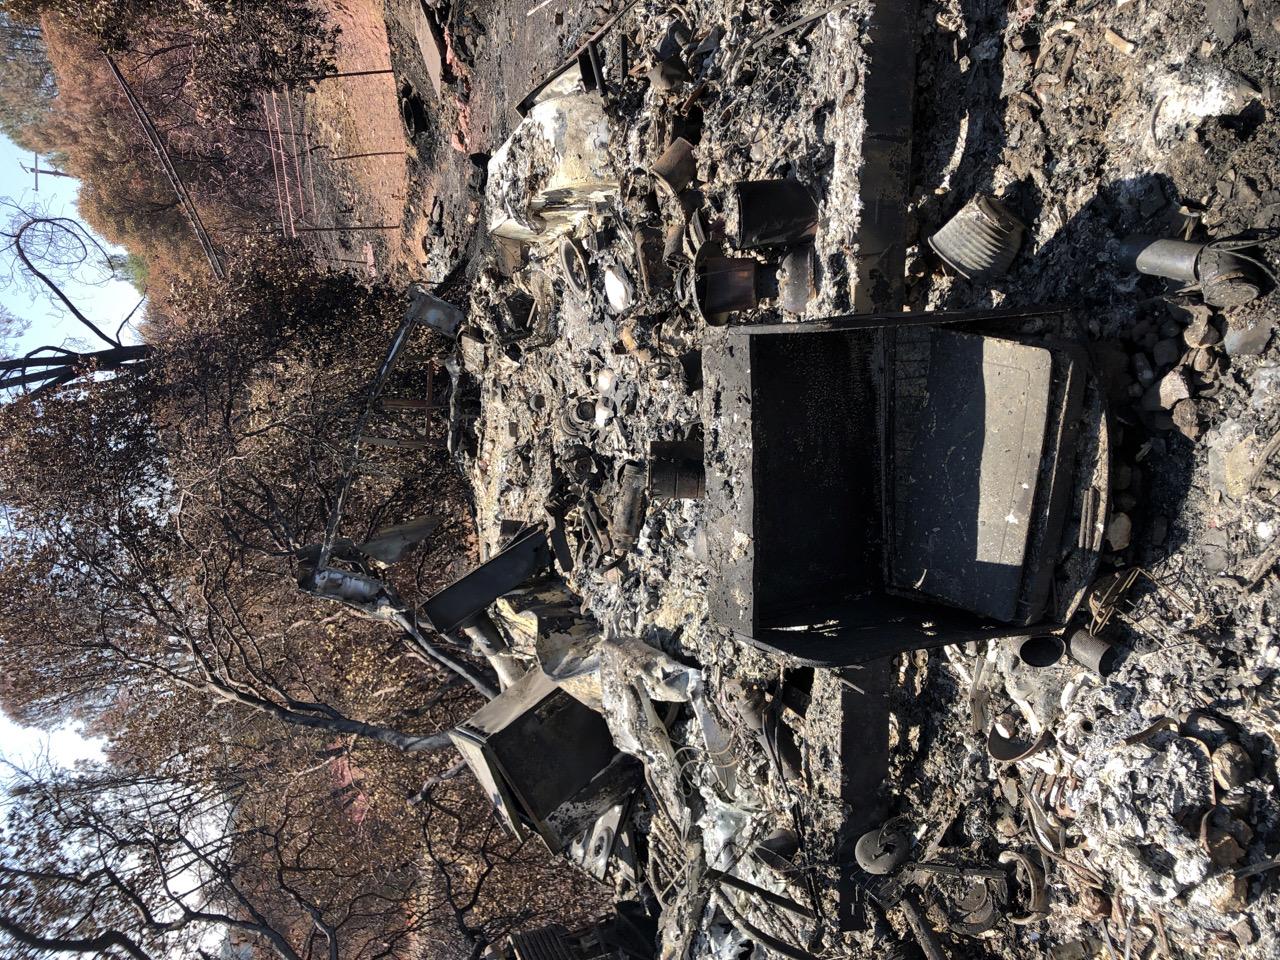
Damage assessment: destroyed